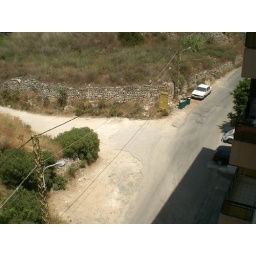
the road in front of our building